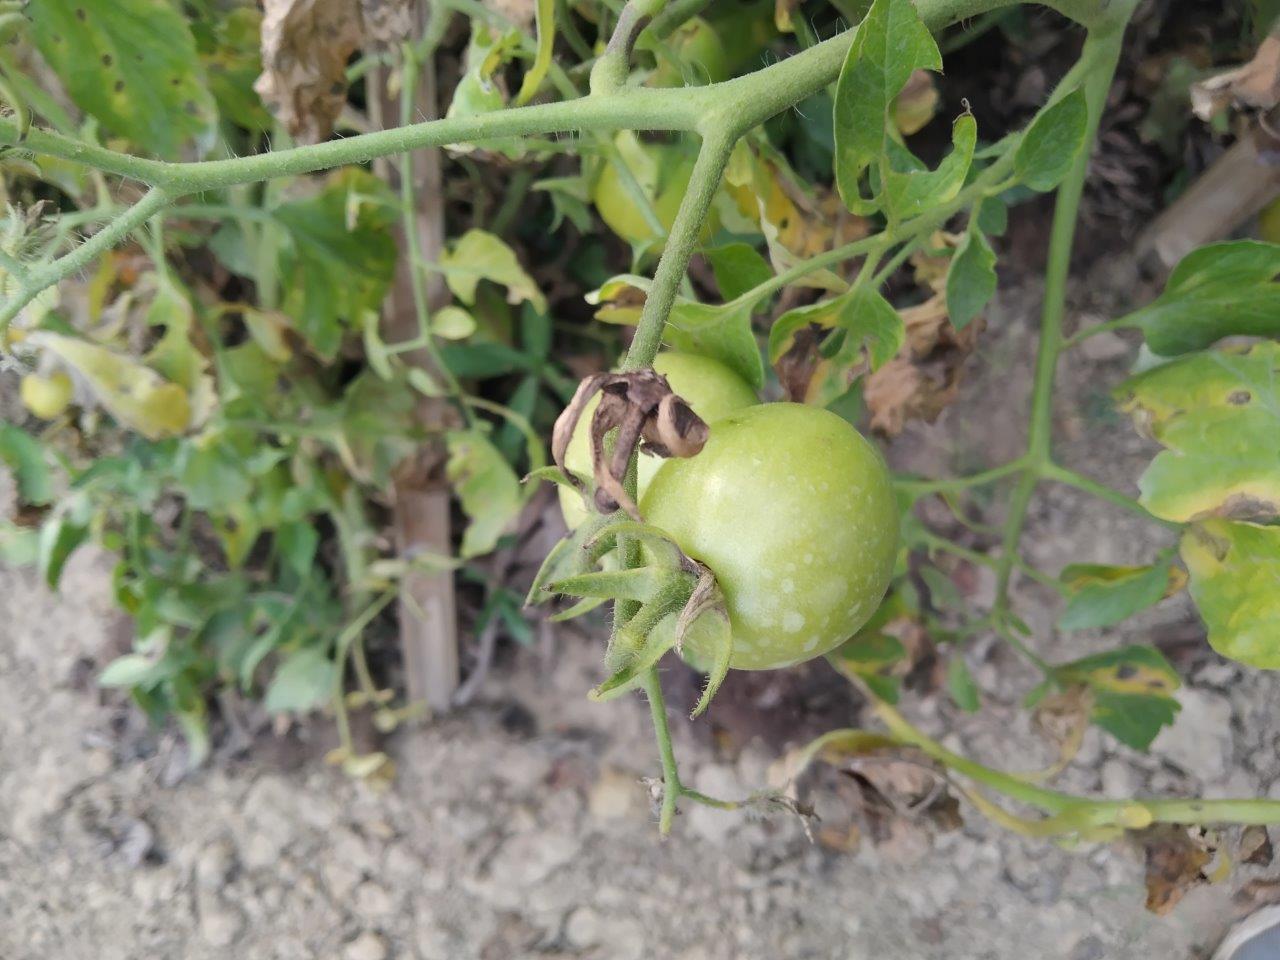
Maturity: Immature